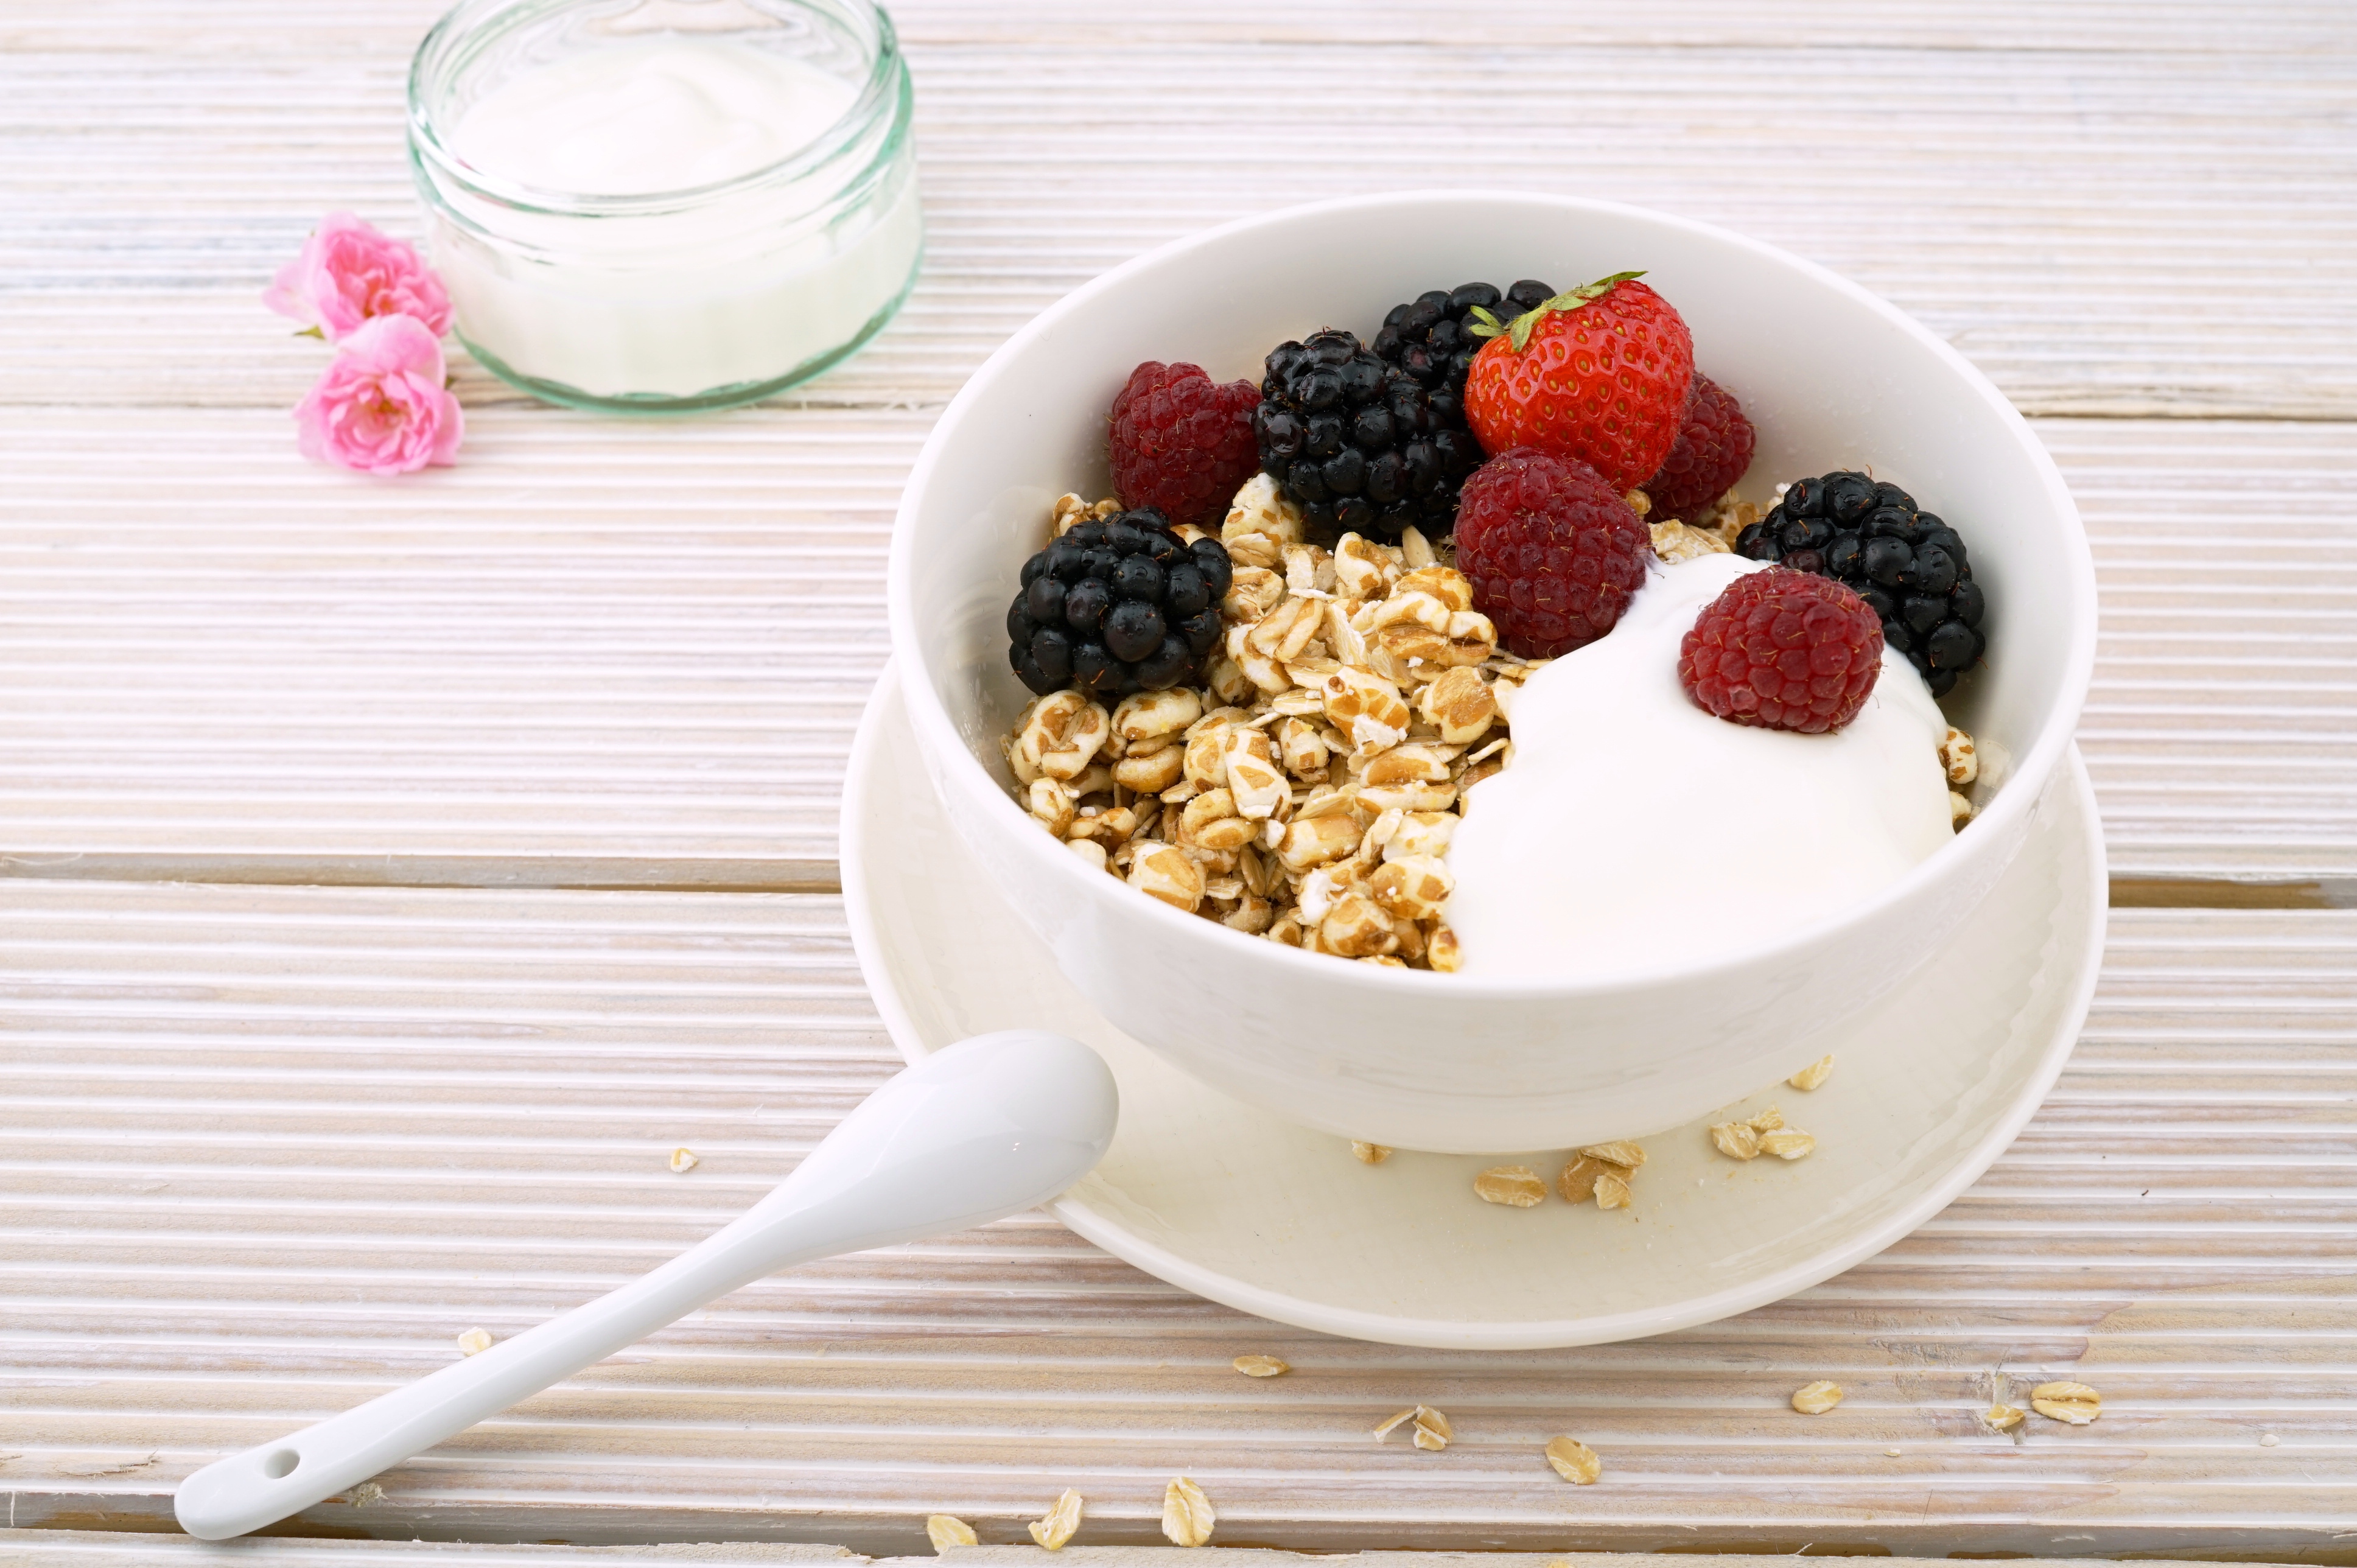
fruit, berry, sweet, bowl, dish, meal, food, produce, fresh, breakfast, milk, healthy, dessert, cuisine, dairy product, spoon, oatmeal, strawberry, snowflake, cereal, yoghurt, granola, yogurt, berries, nutrition, raspberries, fruits, vegetarian food, diet, dairy, brunch, blackberries, muesli, breakfast cereal, oats, frozen yogurt, cereal bowl